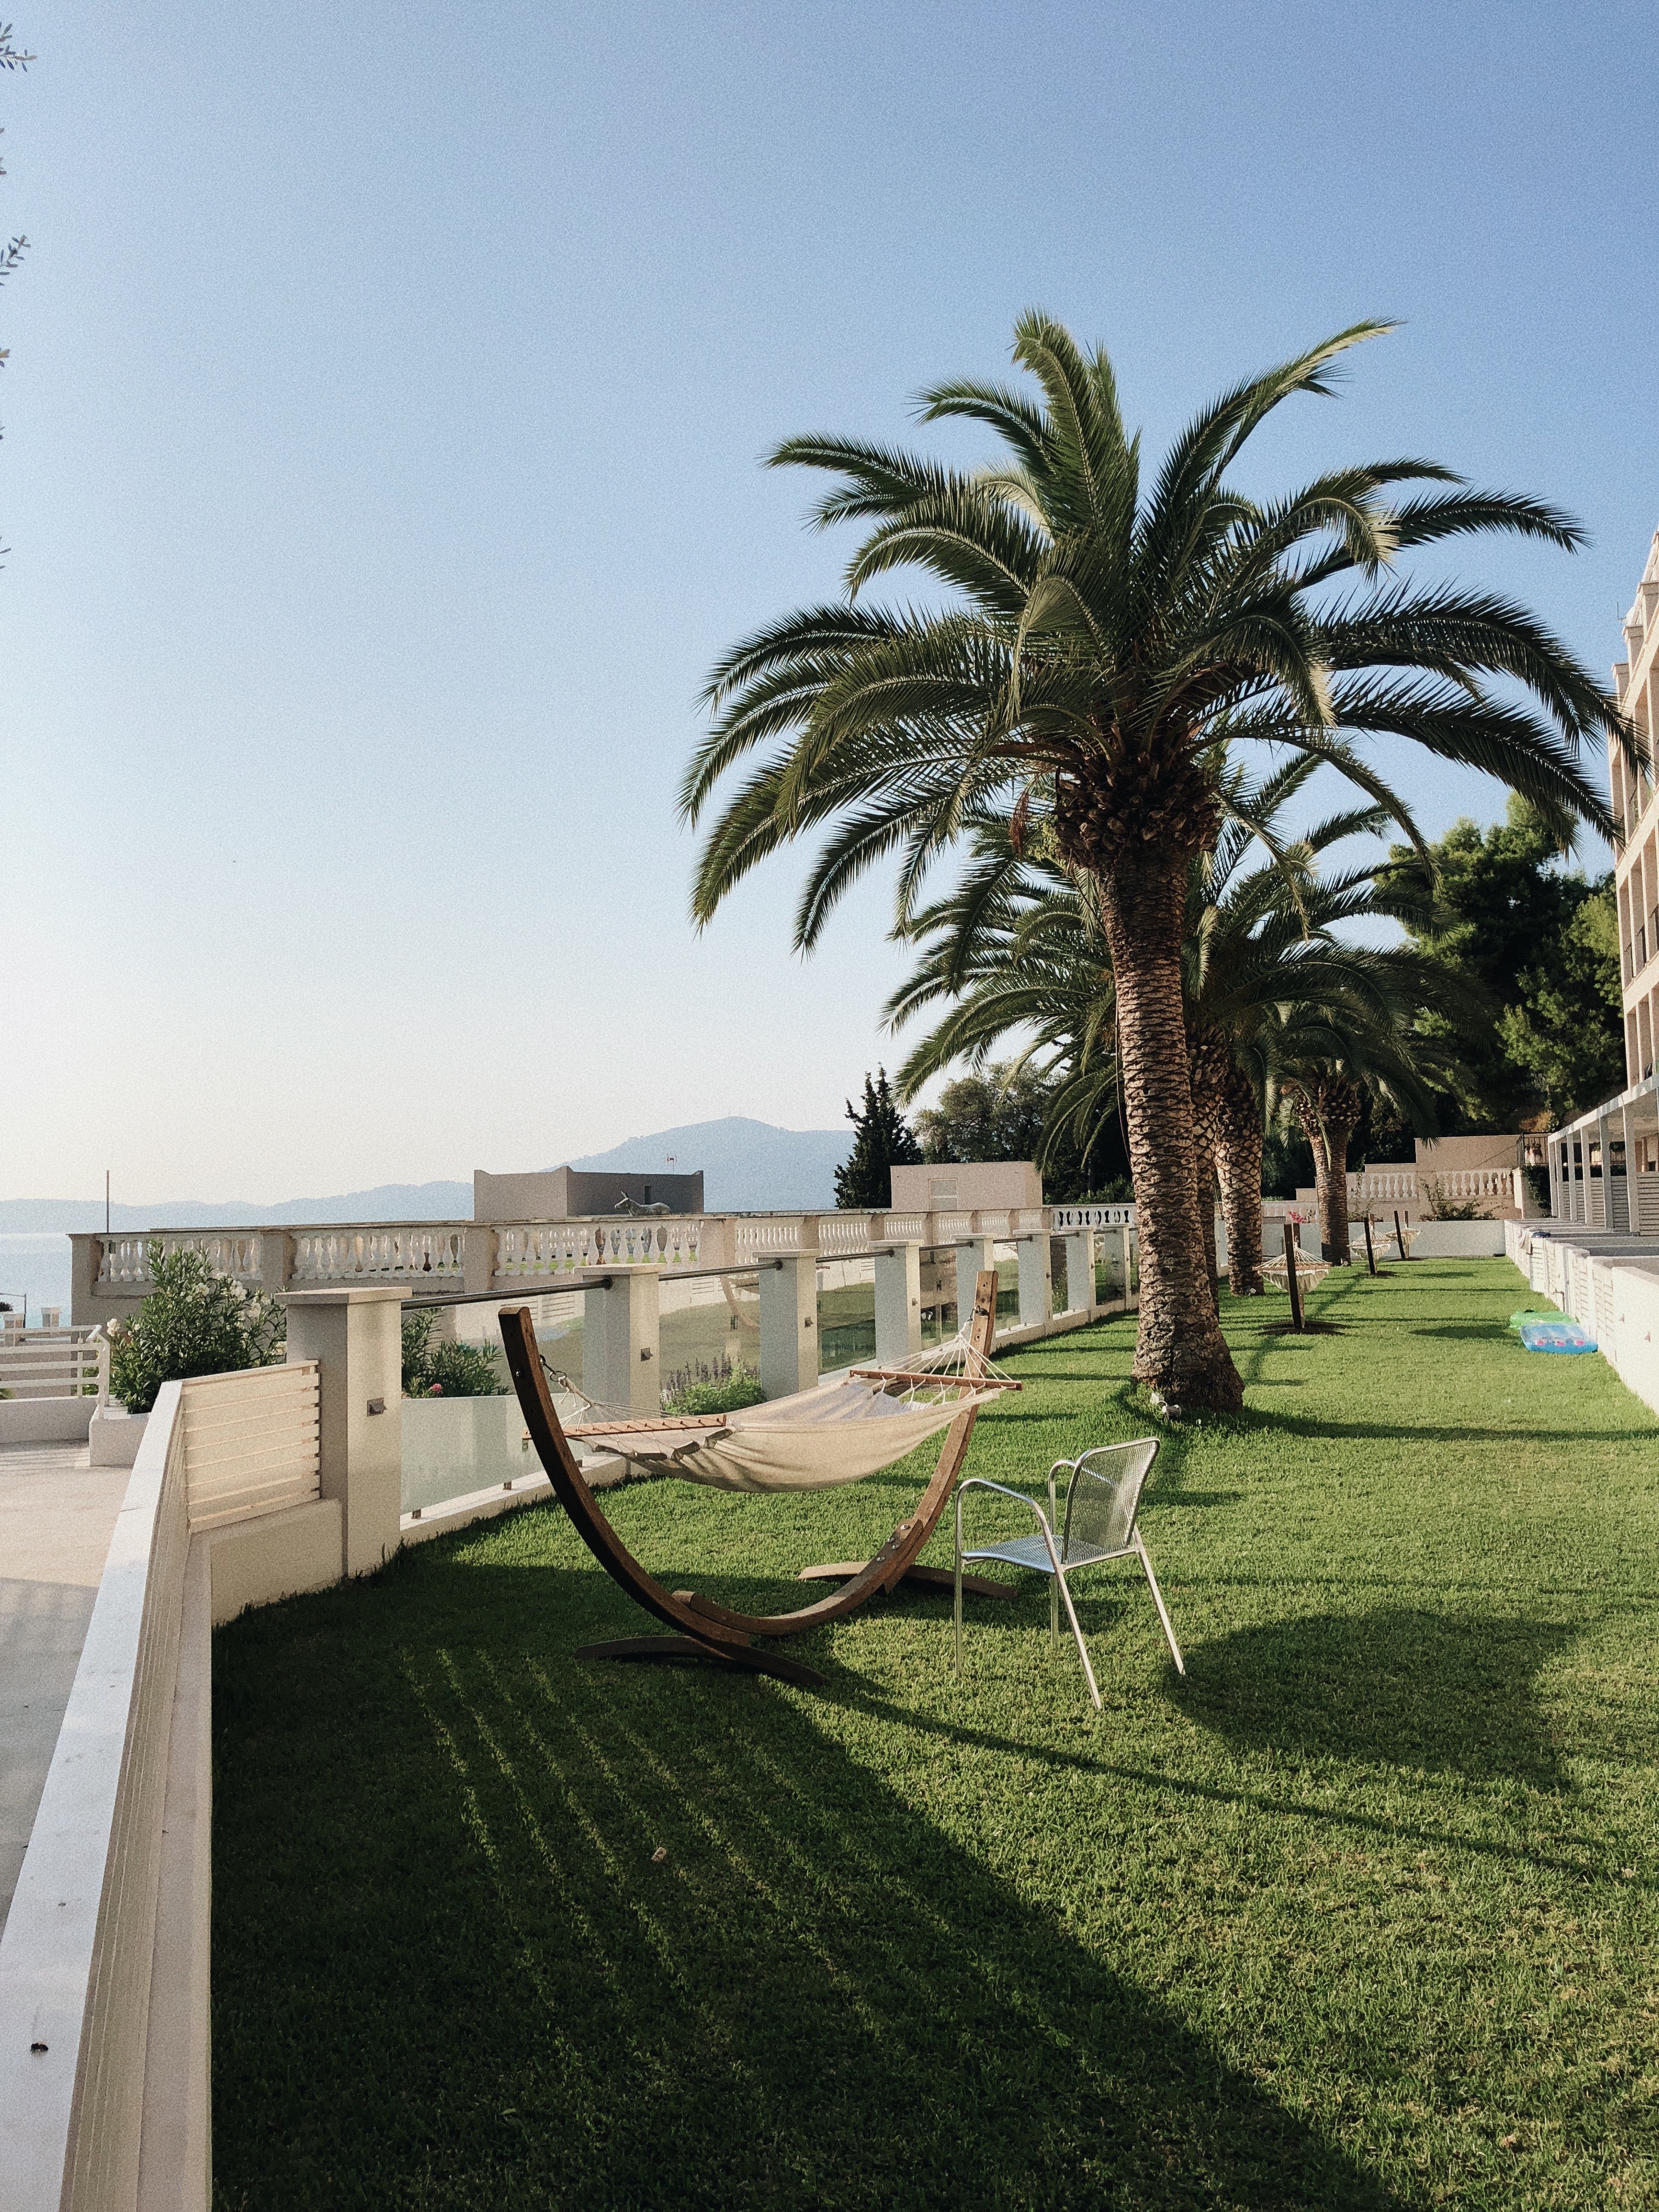
tree, palm tree, arecales, property, grass, daytime, architecture, woody plant, plant, lawn, building, vacation, house, real estate, landscape, estate, artificial turf, landscaping, leisure, apartment, villa, hotel, city, tourism, swimming pool